One Night the Moon

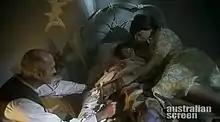
Paul Kelly, Memphis Kelly, Kaarin FairfaxSinging lullaby "One Night the Moon"

One Night the Moon is a 2001 Australian musical film made for television, starring husband-and-wife team Paul Kelly, a singer-songwriter, and Kaarin Fairfax, a film and television actress, along with their daughter Memphis Kelly. The film was directed by Rachel Perkins and co-written by Perkins with John Romeril. In 2009 Romeril adapted the script as a musical theatre work.